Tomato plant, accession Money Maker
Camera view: vertical (180 deg); turntable rotation: 120 degrees
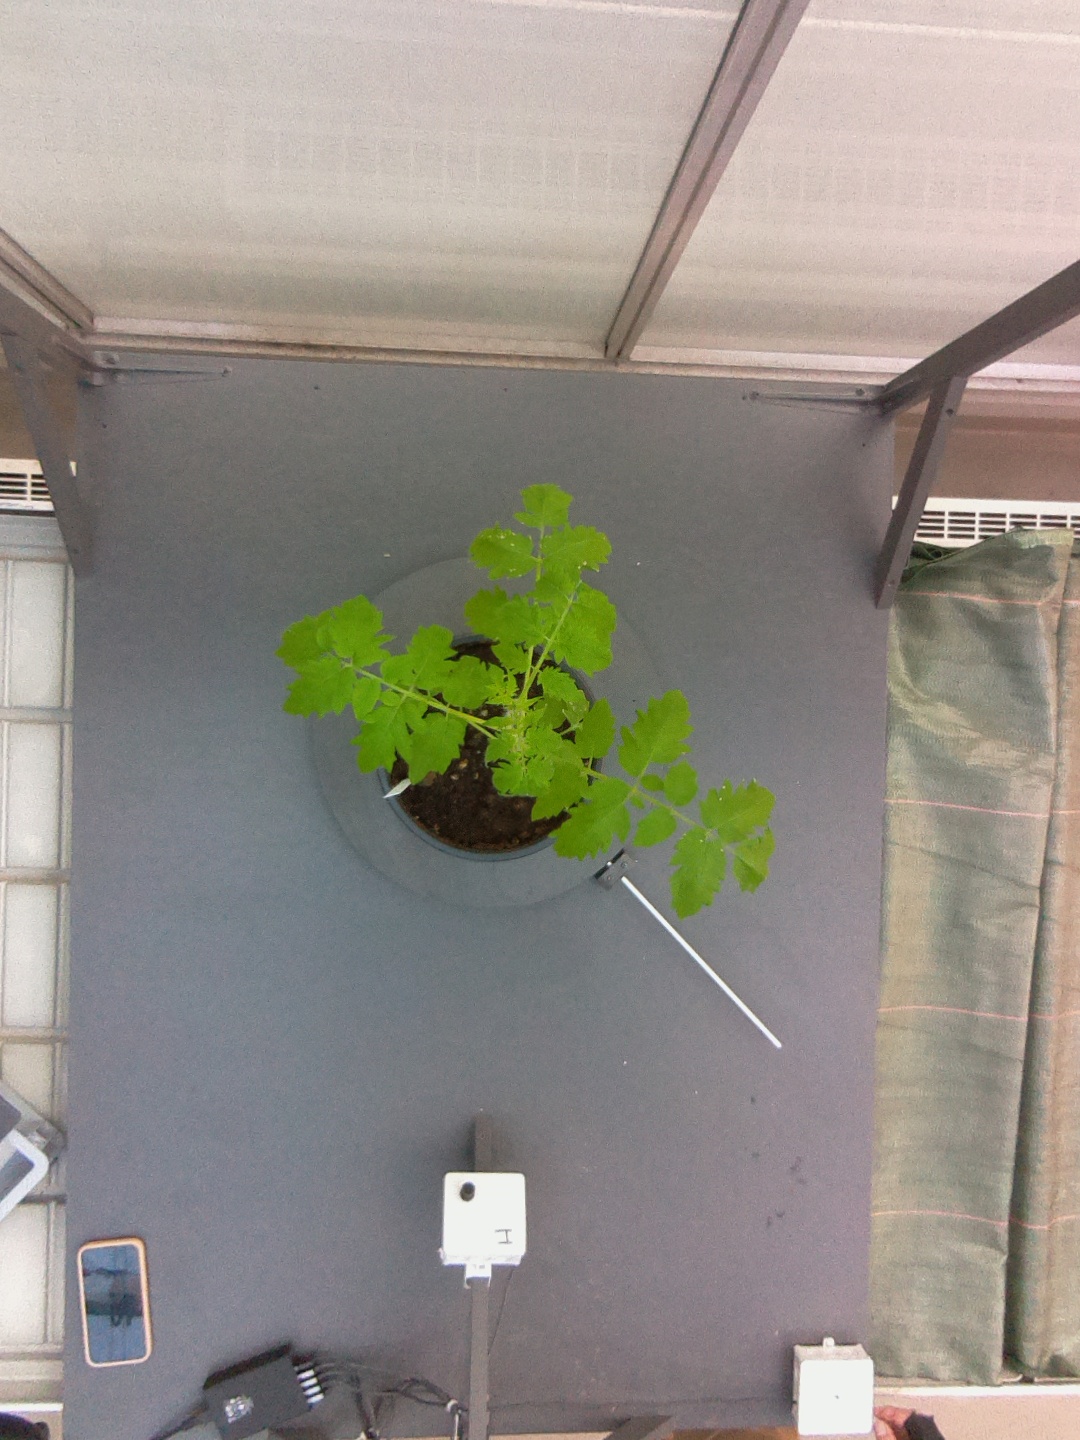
BBCH growth stage 13: 6 of true leaves visible